Maria Hadden

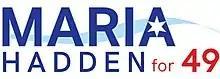

On January 20, 2018, Hadden announced her campaign to run for alderman in the 49th ward, which covers most of Rogers Park and portions of West Ridge. After the submission and processing of ballot petitions, Hadden and incumbent Joe Moore were the only candidates to make it on the ballot for the February 2019 election. Hadden's campaign emphasized development without displacement, funding local public schools, and supporting a strong local economy as key issues in the race. She received several endorsements from progressive activist groups, labor unions, and local politicians such Chuy García and David Orr. Although both candidates self-identified as progressives, observers and media outlets generally characterized Hadden as challenging Moore from the left. Hadden won the election on February 26, 2019, with 63% of the vote. She won a majority of the vote in 32 out of 33 precincts in the ward. With her win, Hadden is the first queer woman of color to be elected to the Chicago City Council. While Hadden is affiliated with the Democratic Party, she has said she would be an independent alderman.